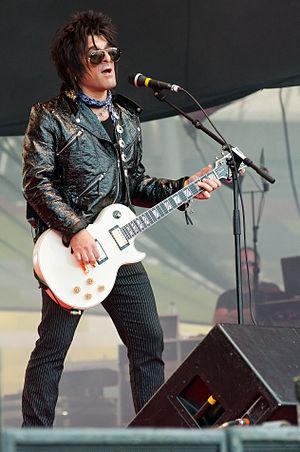
Steve Conte est un chanteur de rock americain et le chanteur principal du groupe The Contes, auquel participe également son frère John Conte, tous deux étant d'anciens membres du groupe Crown Jewels. Steve Conte est notamment connu pour ses collaborations avec la compositrice Yoko Kanno et pour sa participation au groupe des New York Dolls, en tant que guitariste. À noter sa récente participation au jeu Sonic and the Secret Rings.